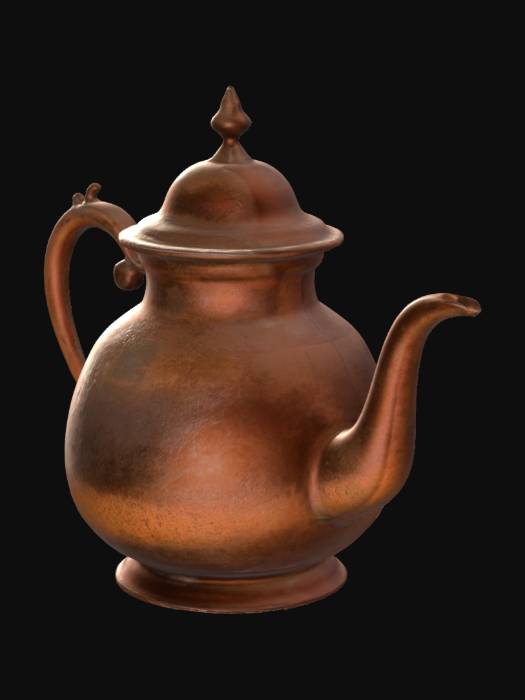
미적 점수 (1~10점): 9